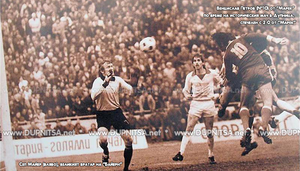
Le Professionalen Futbolen Klub Marek Dupnitsa, plus couramment abrégé en Marek Dupnitsa, est un club bulgare de football fondé en 1919 et basé dans la ville de Dupnitsa.